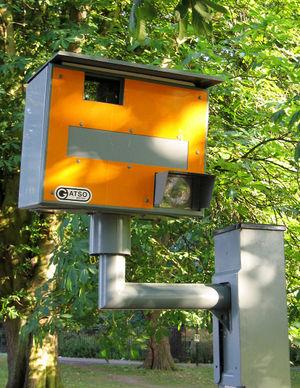
Le radar automatique de contrôle de la vitesse des véhicules routiers est un radar de contrôle routier installé sur le bord des routes qui combine un cinémomètre radar à un système optique d'identification des véhicules excédant la vitesse maximale autorisée.